62nd Filmfare Awards

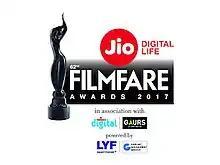
62nd Filmfare Awards

The 62nd Filmfare Awards ceremony, presented by the Filmfare magazine, honored the best Hindi language Indian films of 2016. The ceremony was held on 14 January 2017 and was co-hosted by Shah Rukh Khan, Karan Johar and Kapil Sharma.